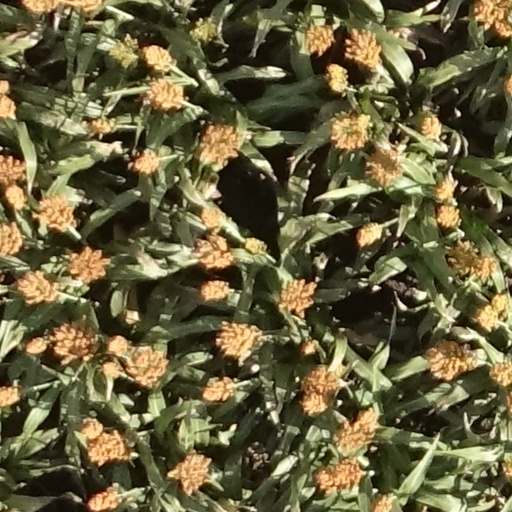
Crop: sorghum